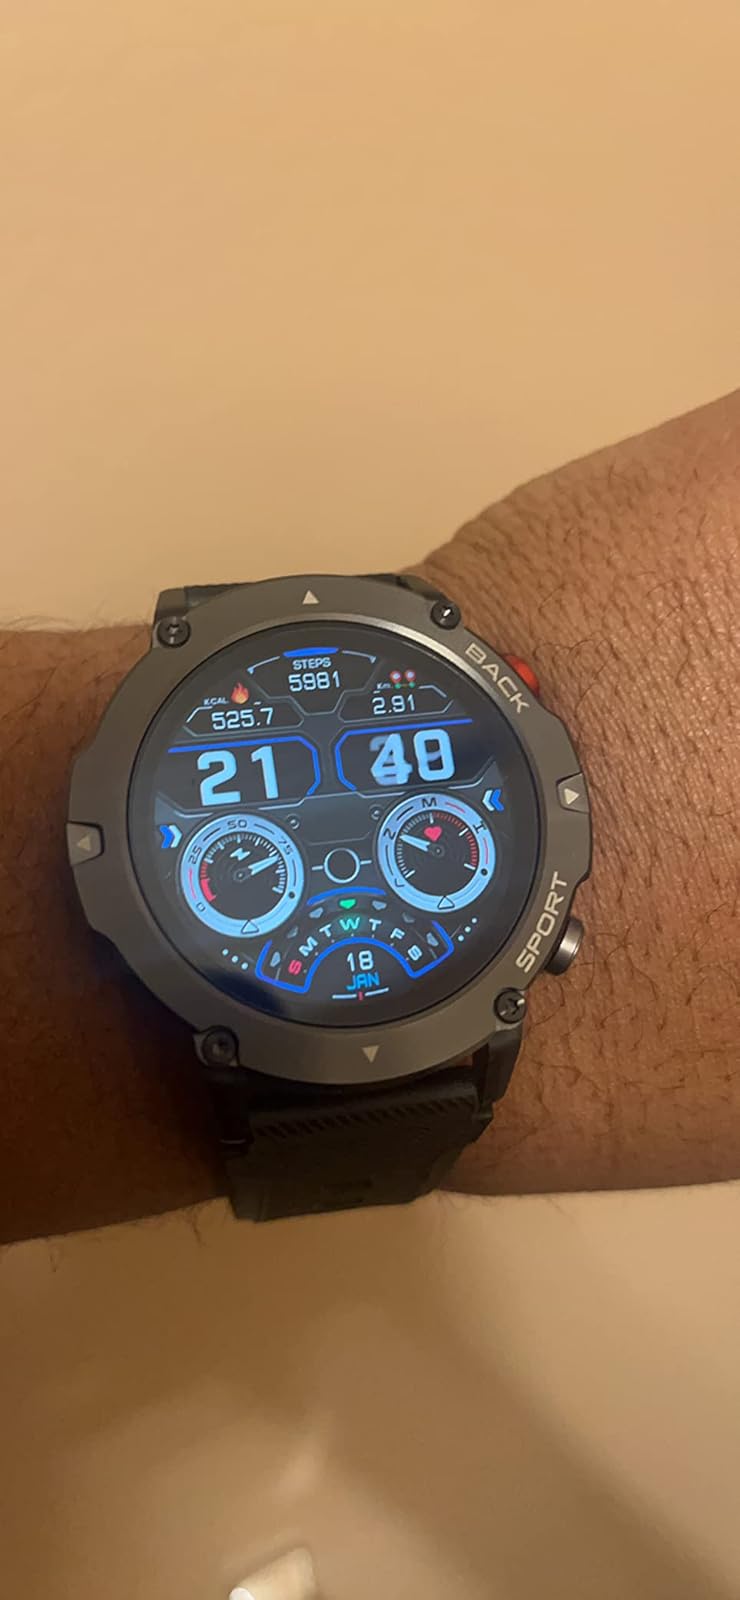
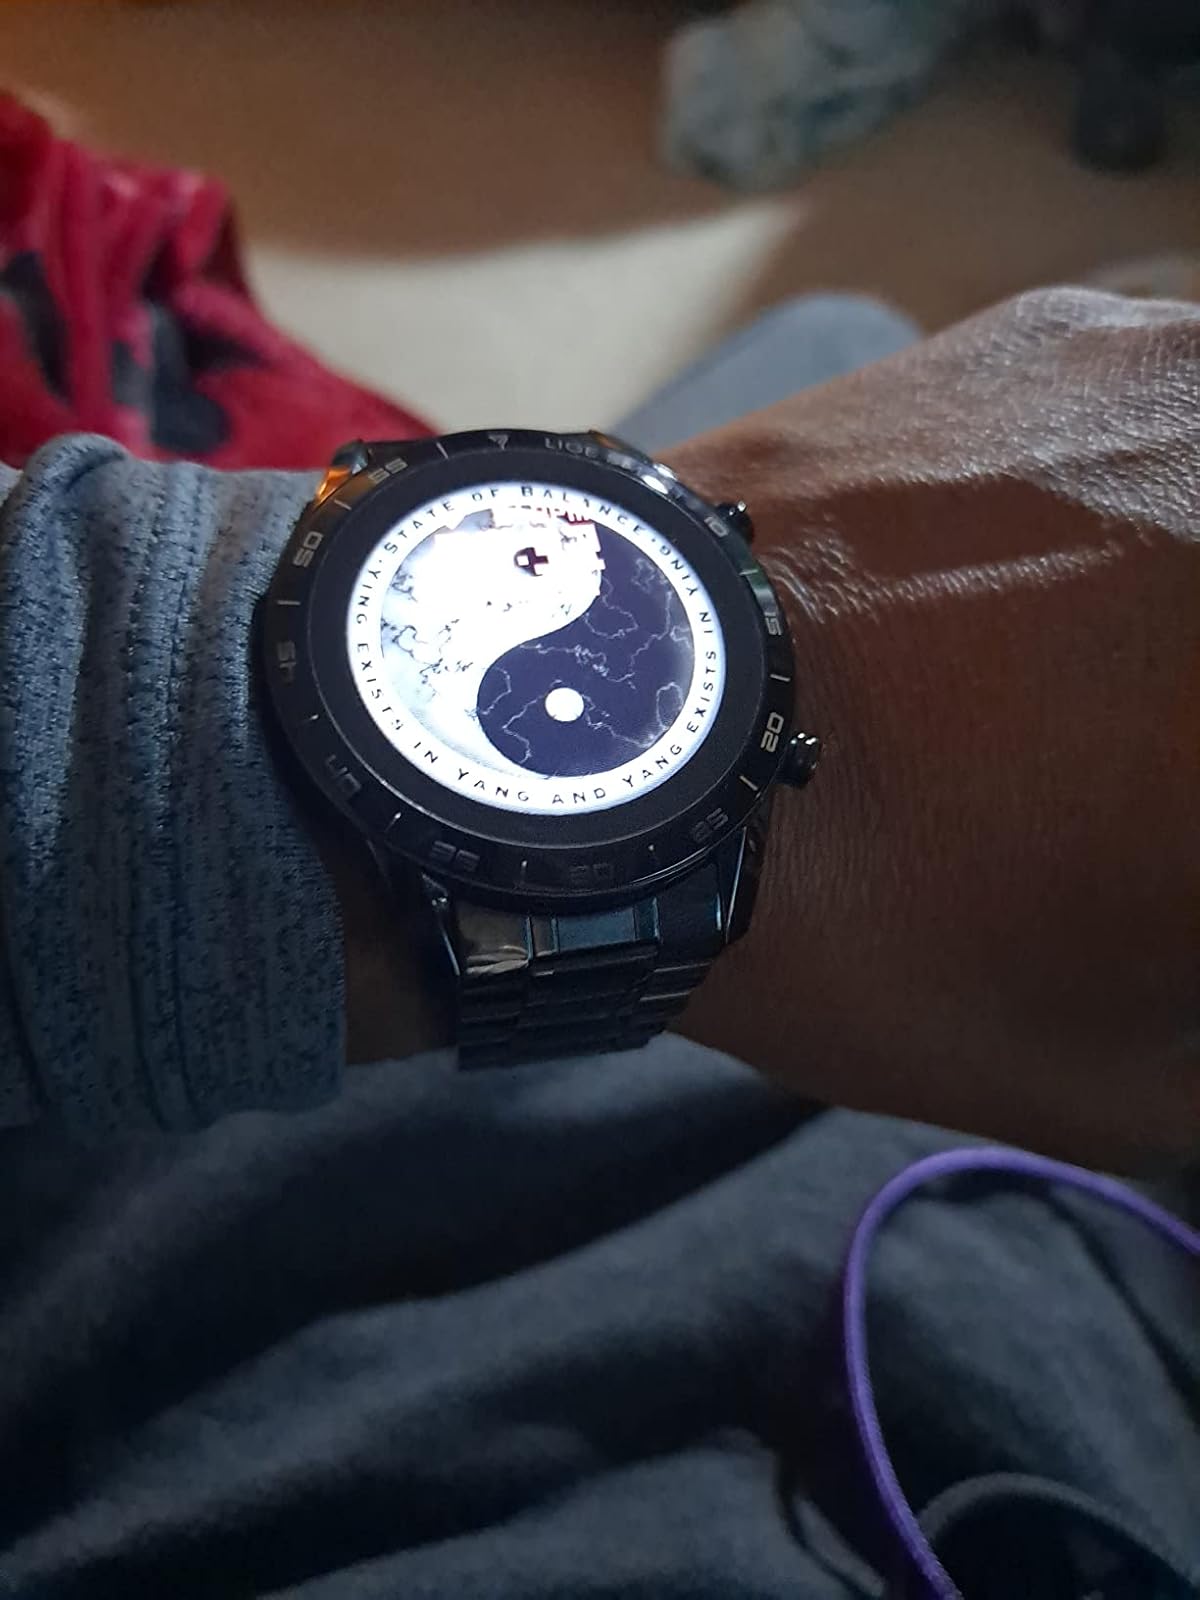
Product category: smartwatch
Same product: no